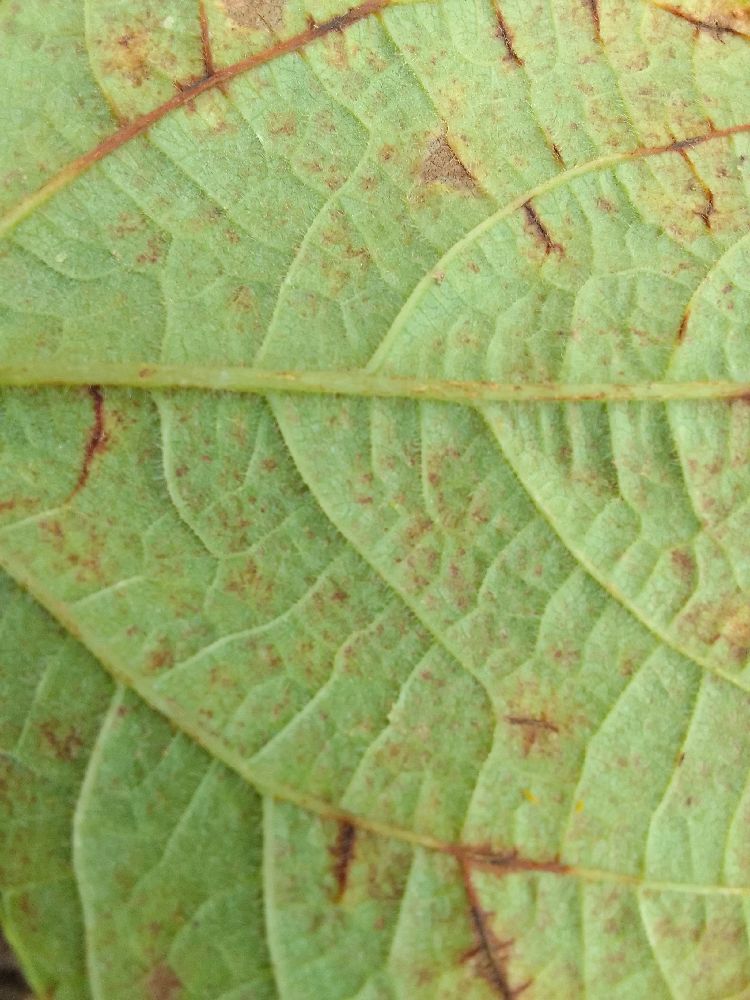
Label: anthracnose